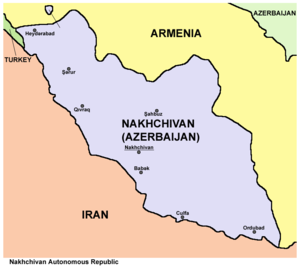
Nakhitjevan
Nakhitjevan er en autonom republik syd for Kaukasus, som politisk tilhører Aserbajdsjan. Området er en eksklave med Armenien mellem sig og det øvrige land. Nakhitjevan er 5.500 km² stort og har omkring 310.000 indbyggere. Hovedstaden er Nakhitjevan. Foruden mod Armenien i nord og øst grænser Nakhitjevan mod Iran i syd og vest samt mod en lille tyrkisk strimmel mellem Iran og Armenien i nordvest.